Anthurium andraeanum

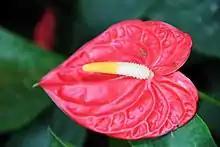
Spathe closeup

It is a monocotyledonous perennial, preferring warm, shady and humid climates, such as tropical rainforests. Its most characteristic feature as an ornamental is its brightly colored spathe leaf, and the protruding inflorescence called the spadix.